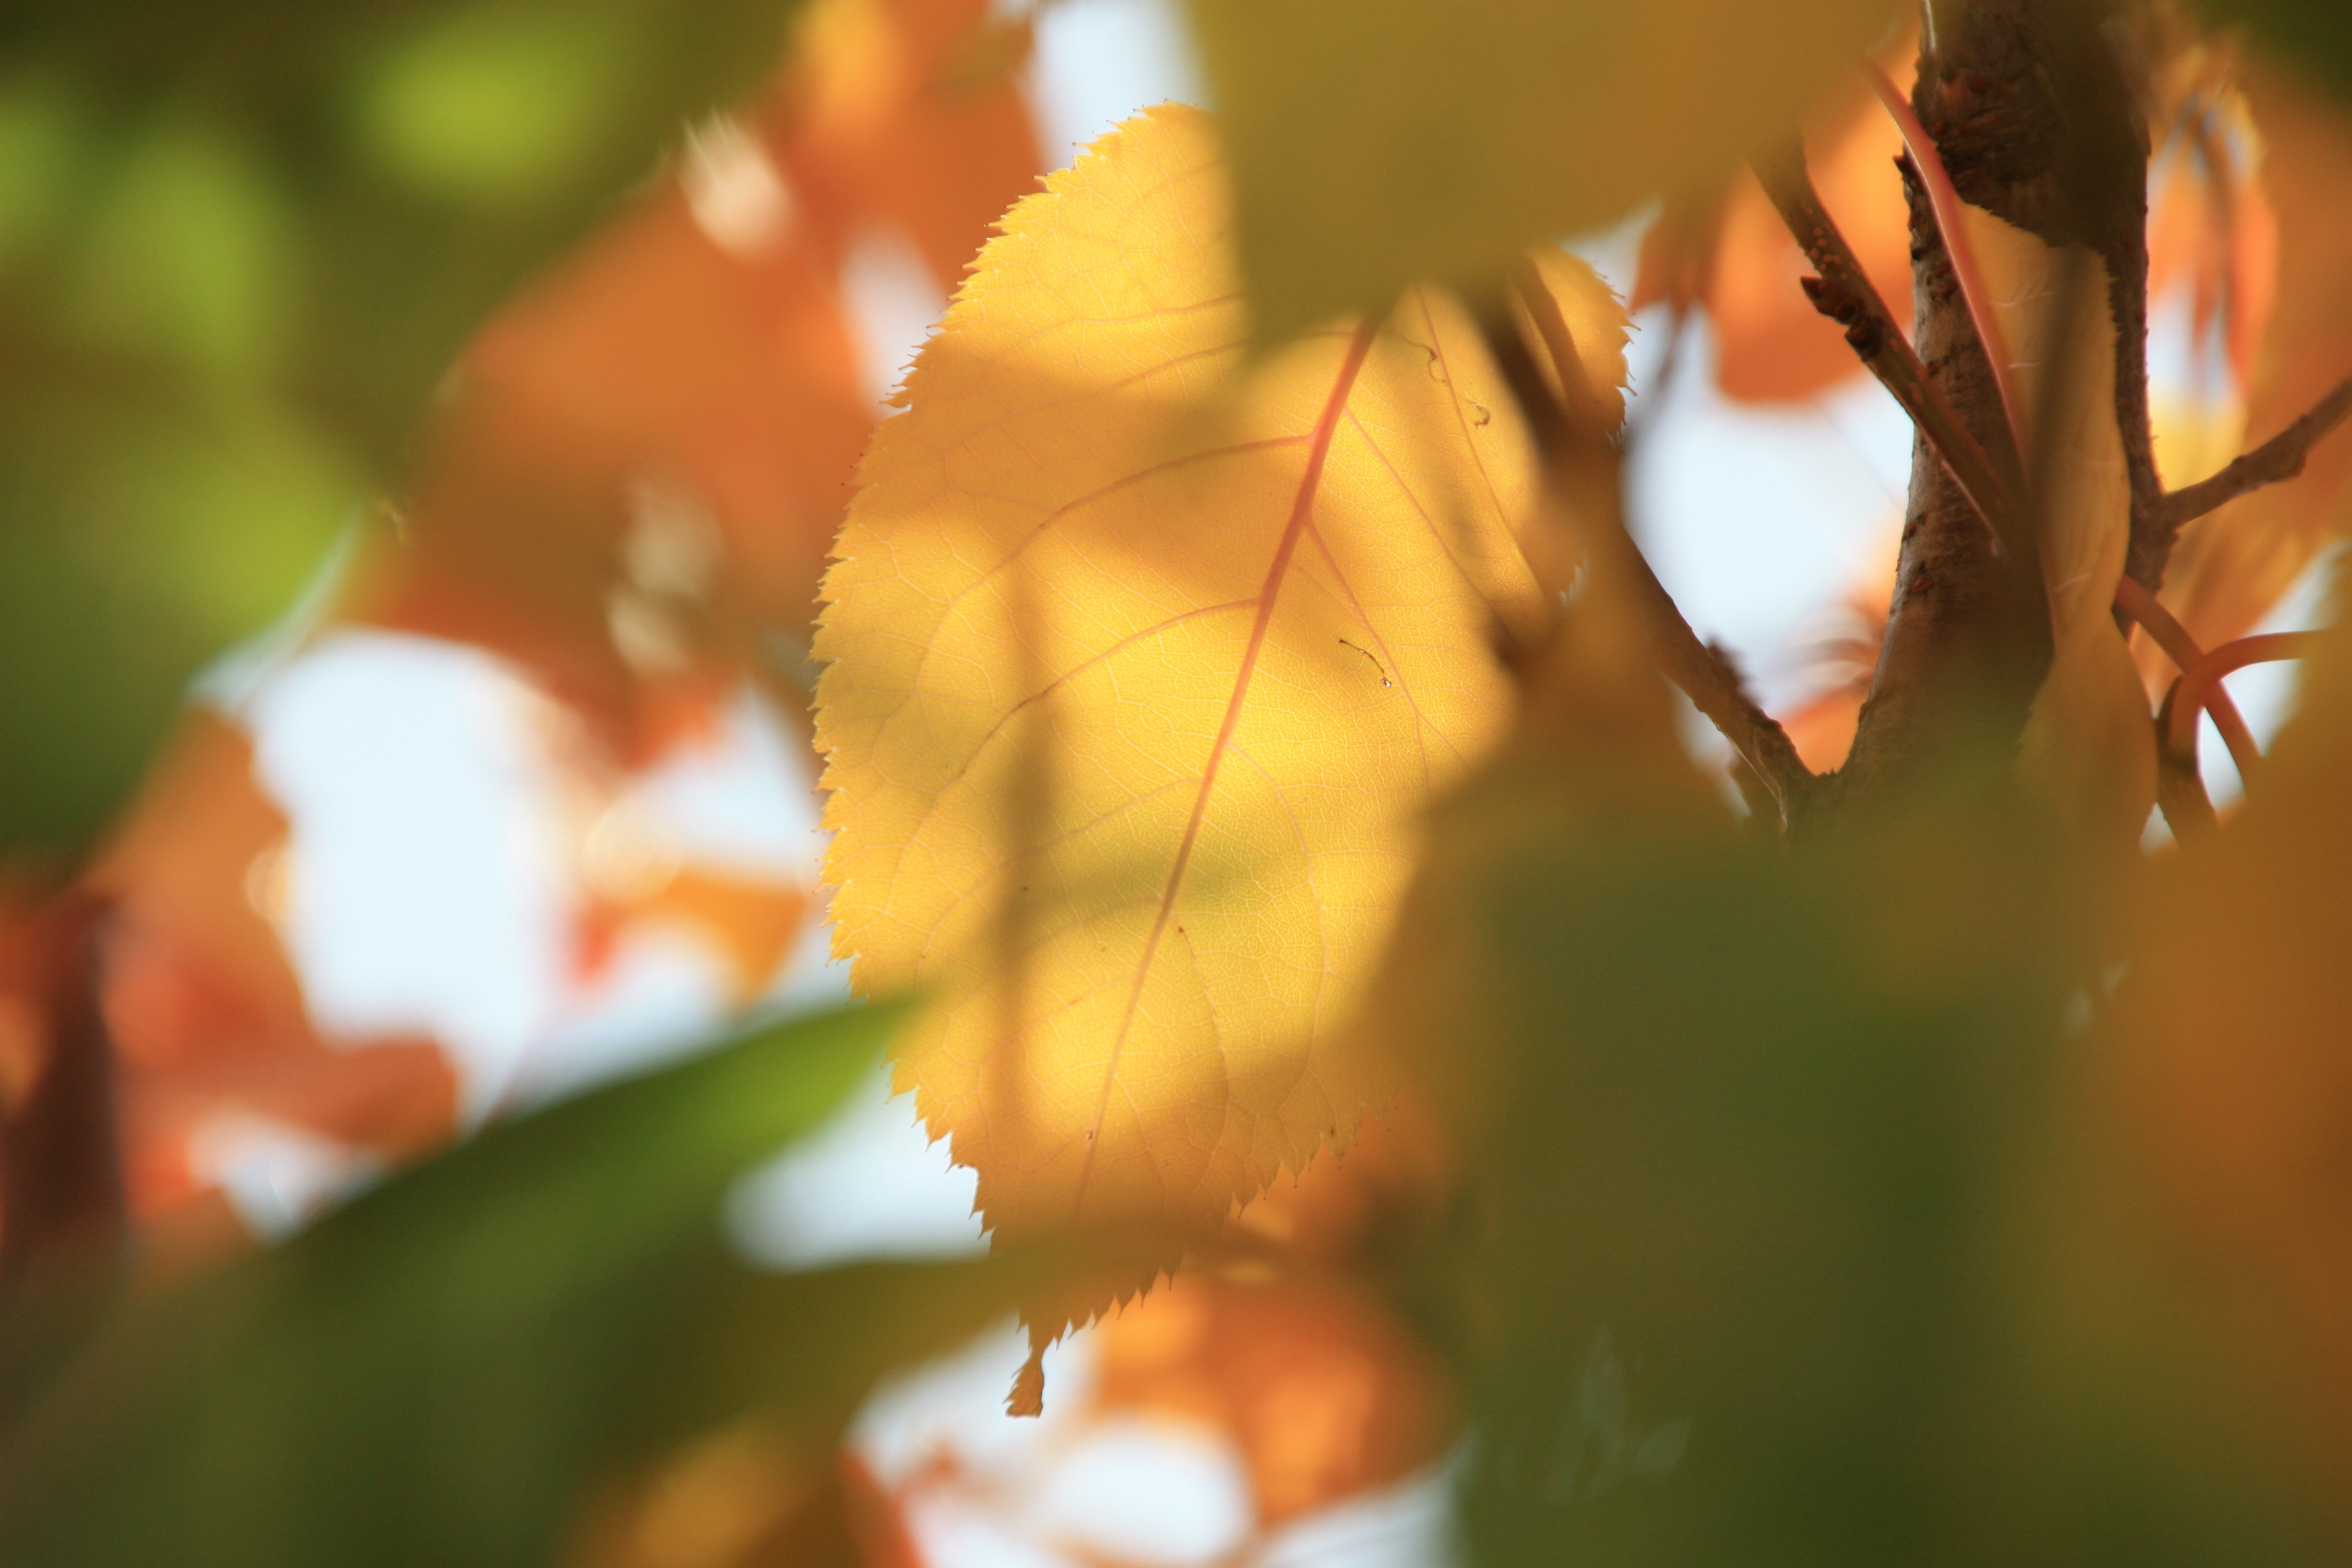
tree, branch, light, plant, sky, sunlight, leaf, spring, autumn, yellow, twig, maple leaf, close up, leaves, deciduous, fall foliage, leaves in the autumn, macro photography, plant stem, computer wallpaper